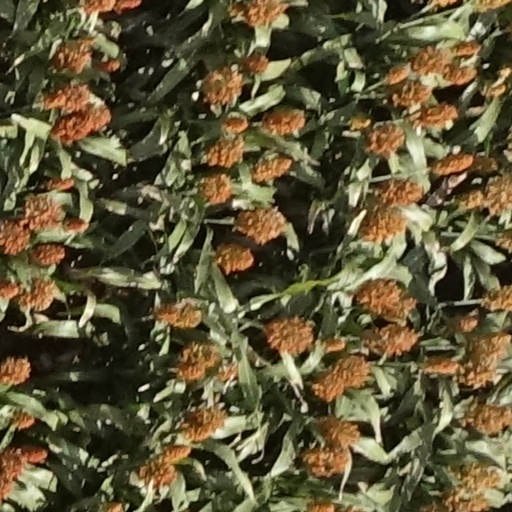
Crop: sorghum